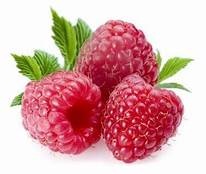
Label: raspberry